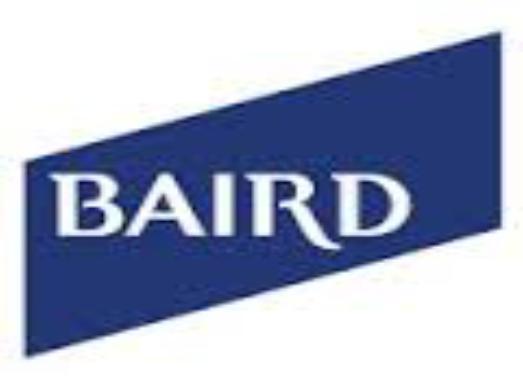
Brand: baird
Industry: Others